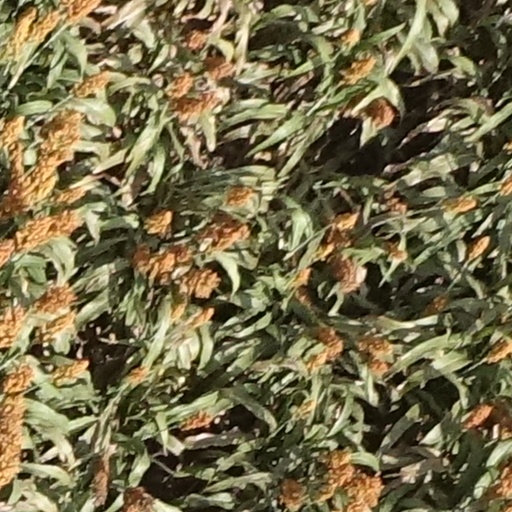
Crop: sorghum